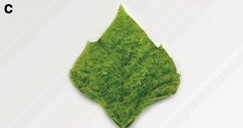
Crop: unknown
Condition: bean_mosaic_virus